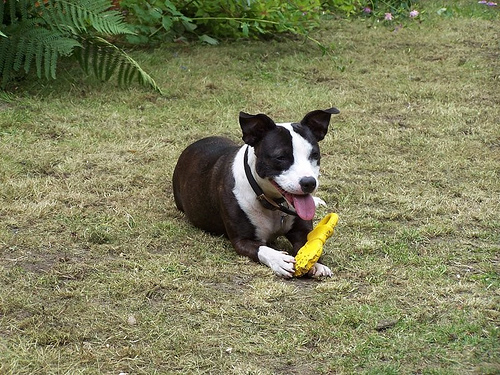
Animal: dog
Breed: staffordshire_bull_terrier